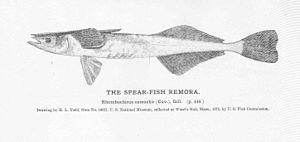
Le Rémora des marlins est une espèce de poissons pilotes de la famille des Echeneidae.